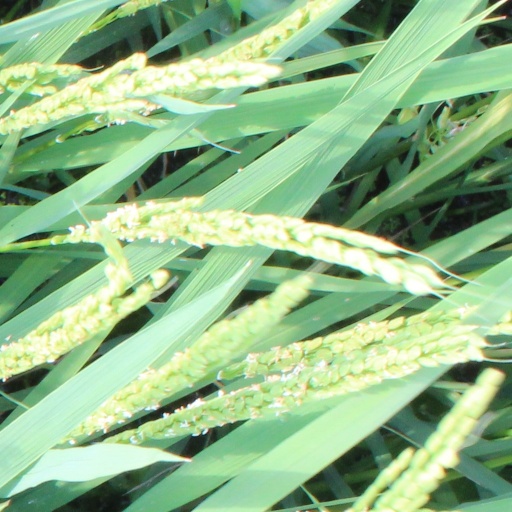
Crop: rice